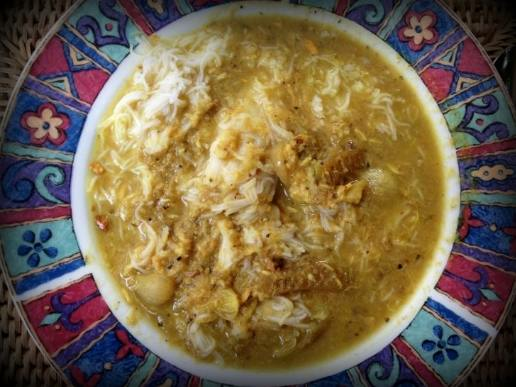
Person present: No